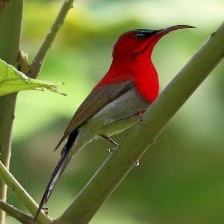
Species: CRIMSON SUNBIRD
Scientific name: AETHOPYGA SIPARAJA